Arthur Tappan

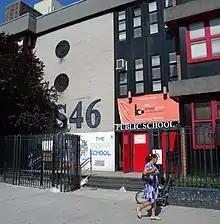
Arthur Tappan School, Harlem

The Tappans and the "Journal of Commerce" attracted bitter criticism for their campaign to free the Africans who had taken over the slave ship "Amistad" in 1839. James Gordon Bennett, Sr.’s rival "New York Morning Herald" denounced “"the humbug doctrines of the abolitionists and the miserable fanatics who propagate them," particularly Lewis Tappan and the "Journal of Commerce".